Madoera Residency

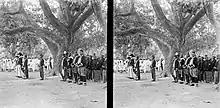
Official parade of Resident and officials in Pamekasan, date unknown

During the period of administrative redistricting after 1925, it was divided in half to two new residencies under province: , with its capital at Pamekasan and containing Pamekasan and Sumenep districts, and , with its capital at Bangkalan and containing Bangkalan and Sampang districts. However, after 1931 they were merged once again into a single Residency. By that time its population was estimated at more than 2 million native Indonesians (mostly Madurese), 5000 Chinese Indonesians and around 1000 Europeans. After that, the borders stayed essentially the same until the Japanese occupation of the Dutch East Indies. After the end of World War II, when the Dutch attempted to regain control of the Indies, they turned Madura into one of the provinces of the United States of Indonesia in February 1948. However, that was short-lived, and after the Dutch exit from Indonesia it was incorporated into the Republic of Indonesia in the province of East Java.